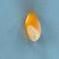
Maize quality: Good